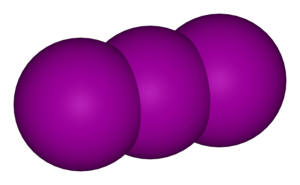
En chimie, triiodure peut désigner :